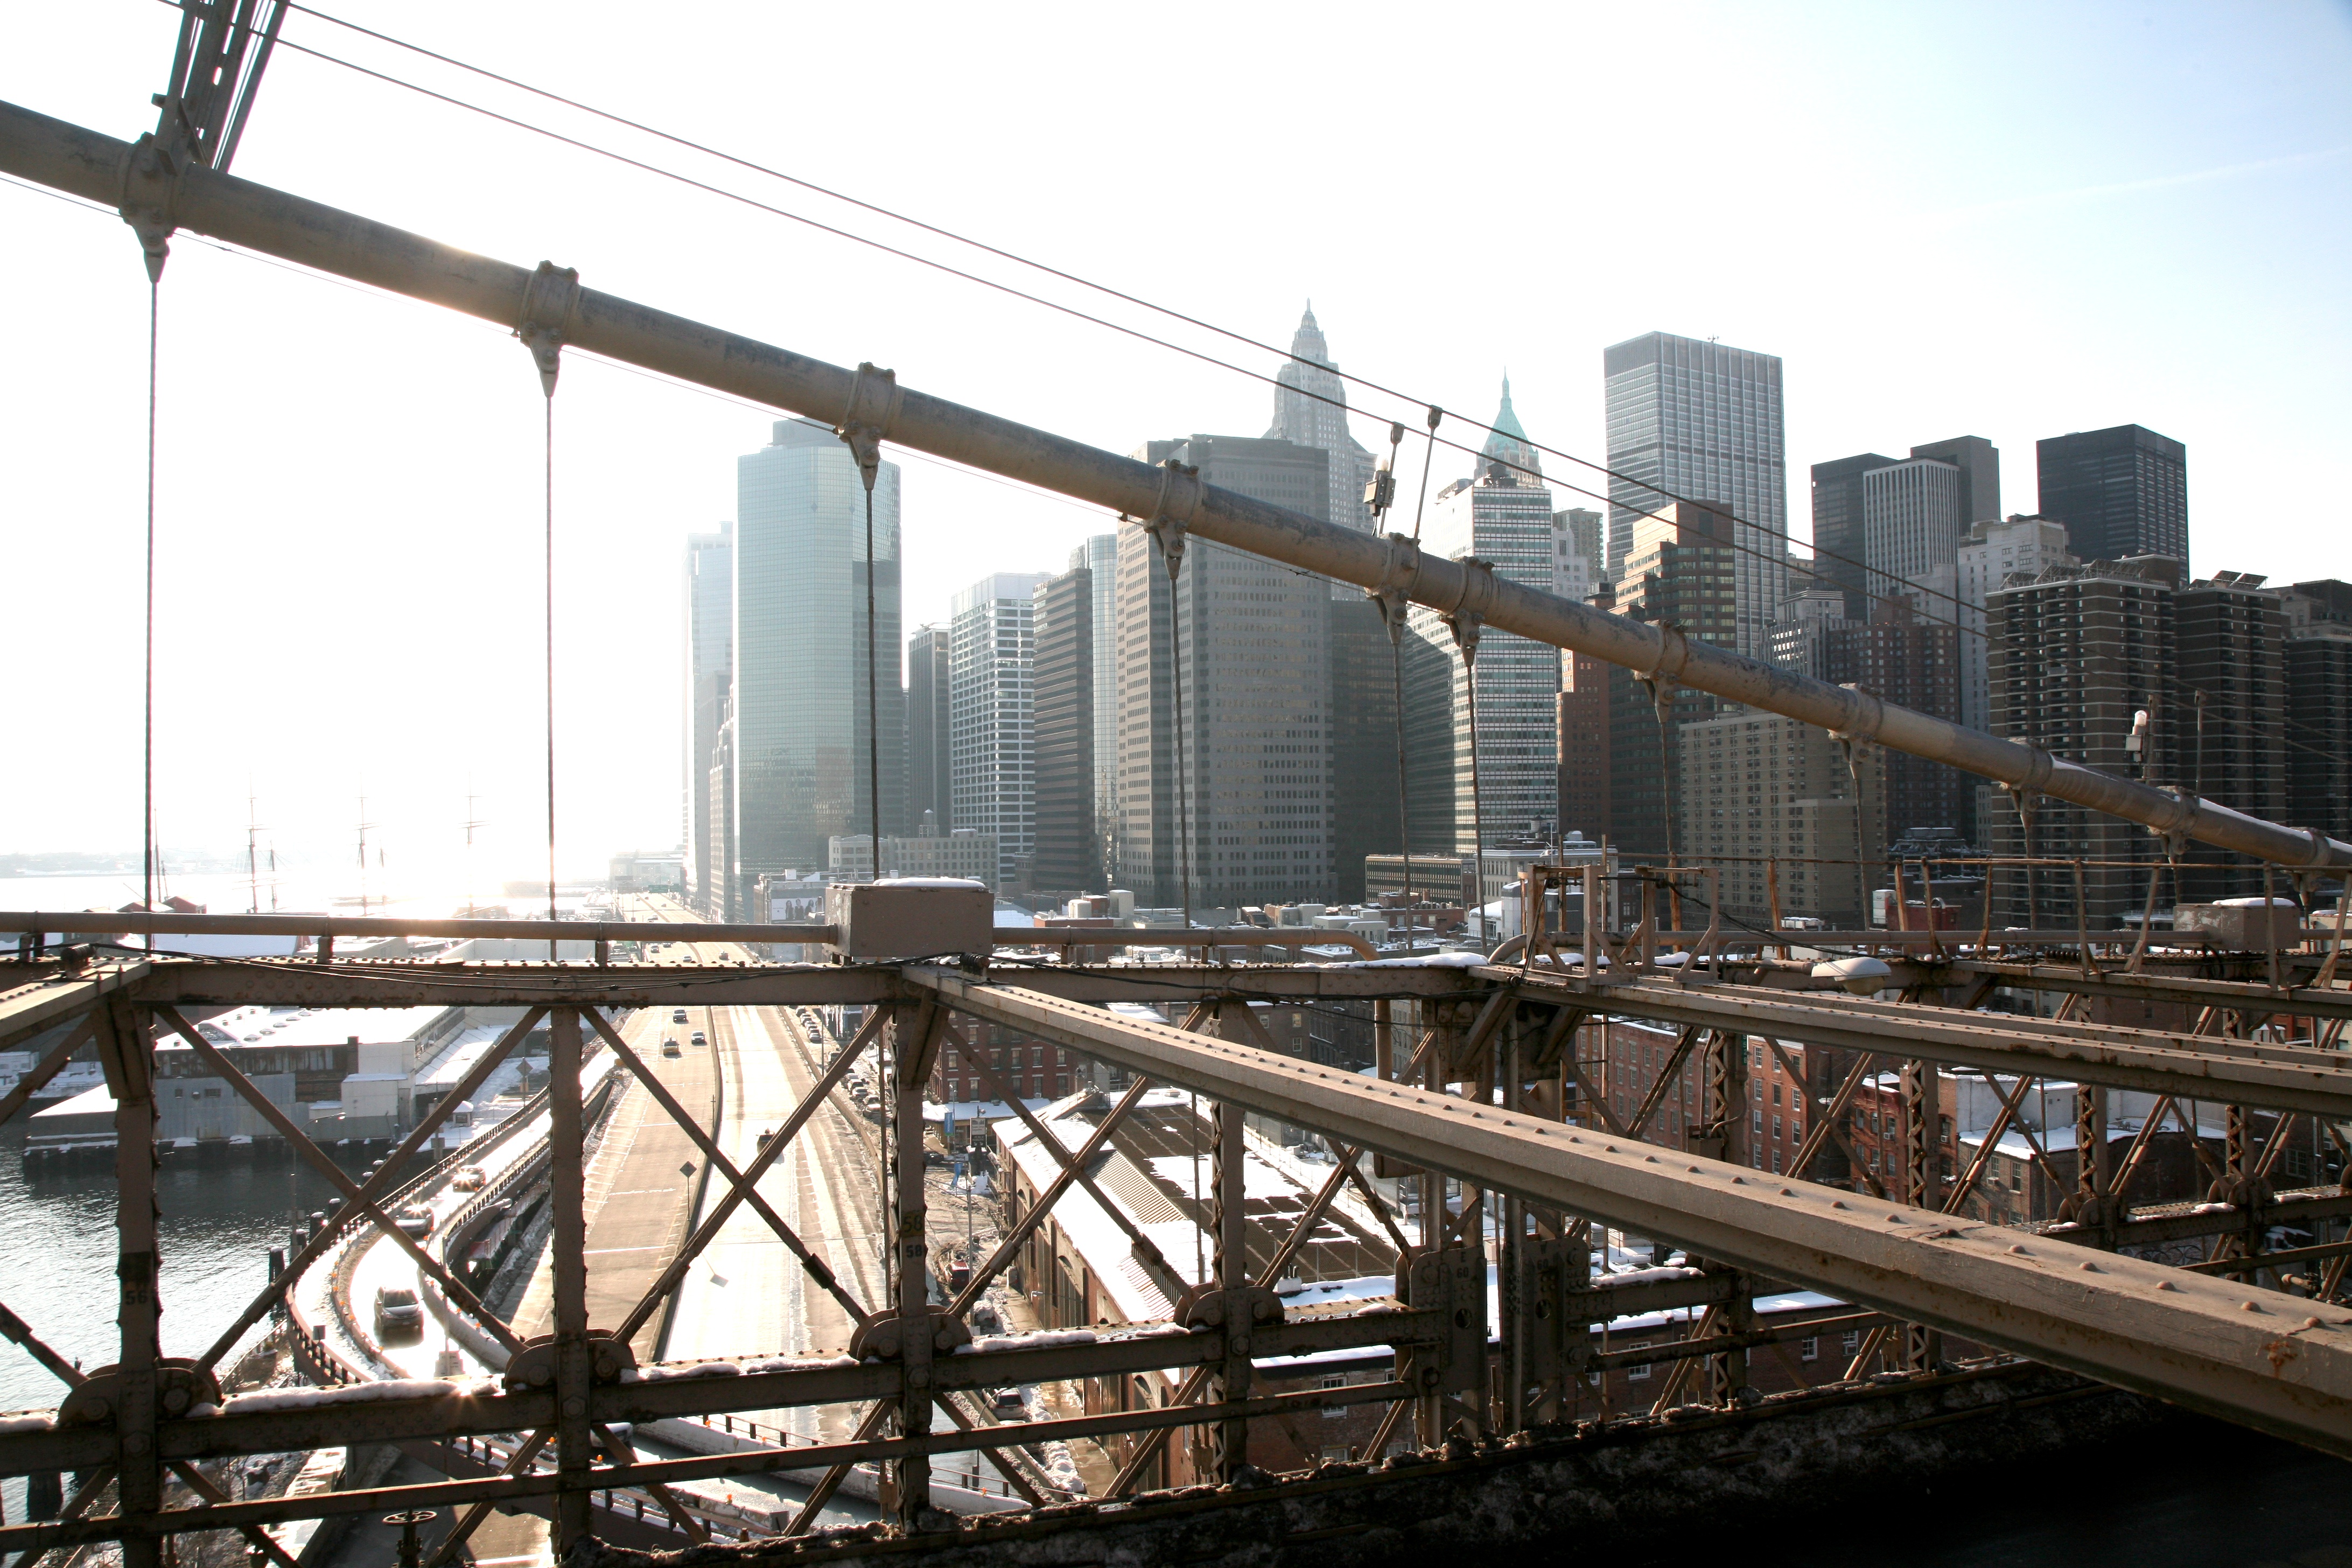
track, bridge, skyline, pier, overpass, manhattan, transport, vehicle, tower, nyc, industry, public transport, newyork, brooklynbridge, newyorkcity, ny, promenade, eastriver, skycraper, gratteciel, financialdistrict, southstreetseaport, fdreastriverdrive, seaport